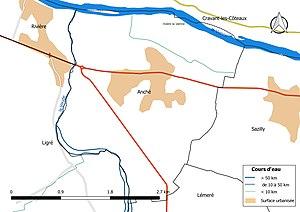
Carte du réseau hydrographique de la commune de fr:Anché (Indre-et-Loire) (France).
Anché est une commune française du département d'Indre-et-Loire, en région Centre-Val de Loire.